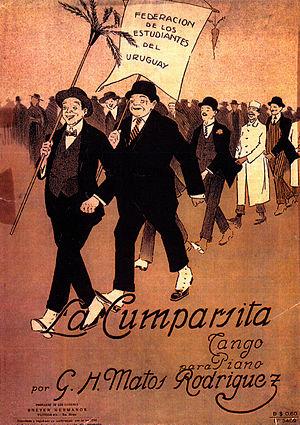
La cumparsita est un des plus célèbres airs de tango uruguayen-argentin du monde, composé fin 1915 début 1916 par le musicien uruguayen Gerardo Matos Rodríguez, enregistré en 1916 par Roberto Firpo chez Odeon Records.